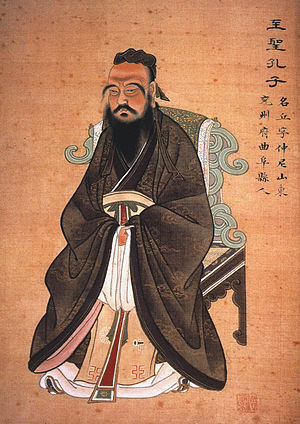
Meritokrati / Historie / Oldtiden
Den kinesiske filosof Konfutse udtænkte tanken om at magt skulle have hjemmel i merit, hvilket dannede baggrunden for udviklingen af et meritokratisk embedssystem i Kina.
Meritokrati er en politisk styreform hvor magten uddeles til dem der anses for at fortjene den, altså på basis af merit. Man kan få magten i et sådant system ved at klare sig godt i eksaminationer og/eller ved at kunne demonstrere indsigt, kunnen, viden og erfaring inden for et relevant område.